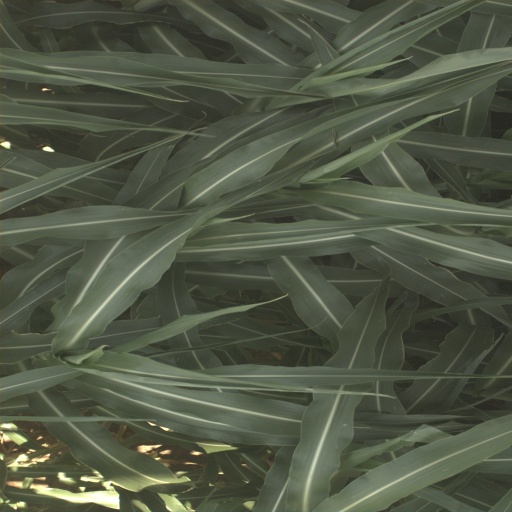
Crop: sorghum